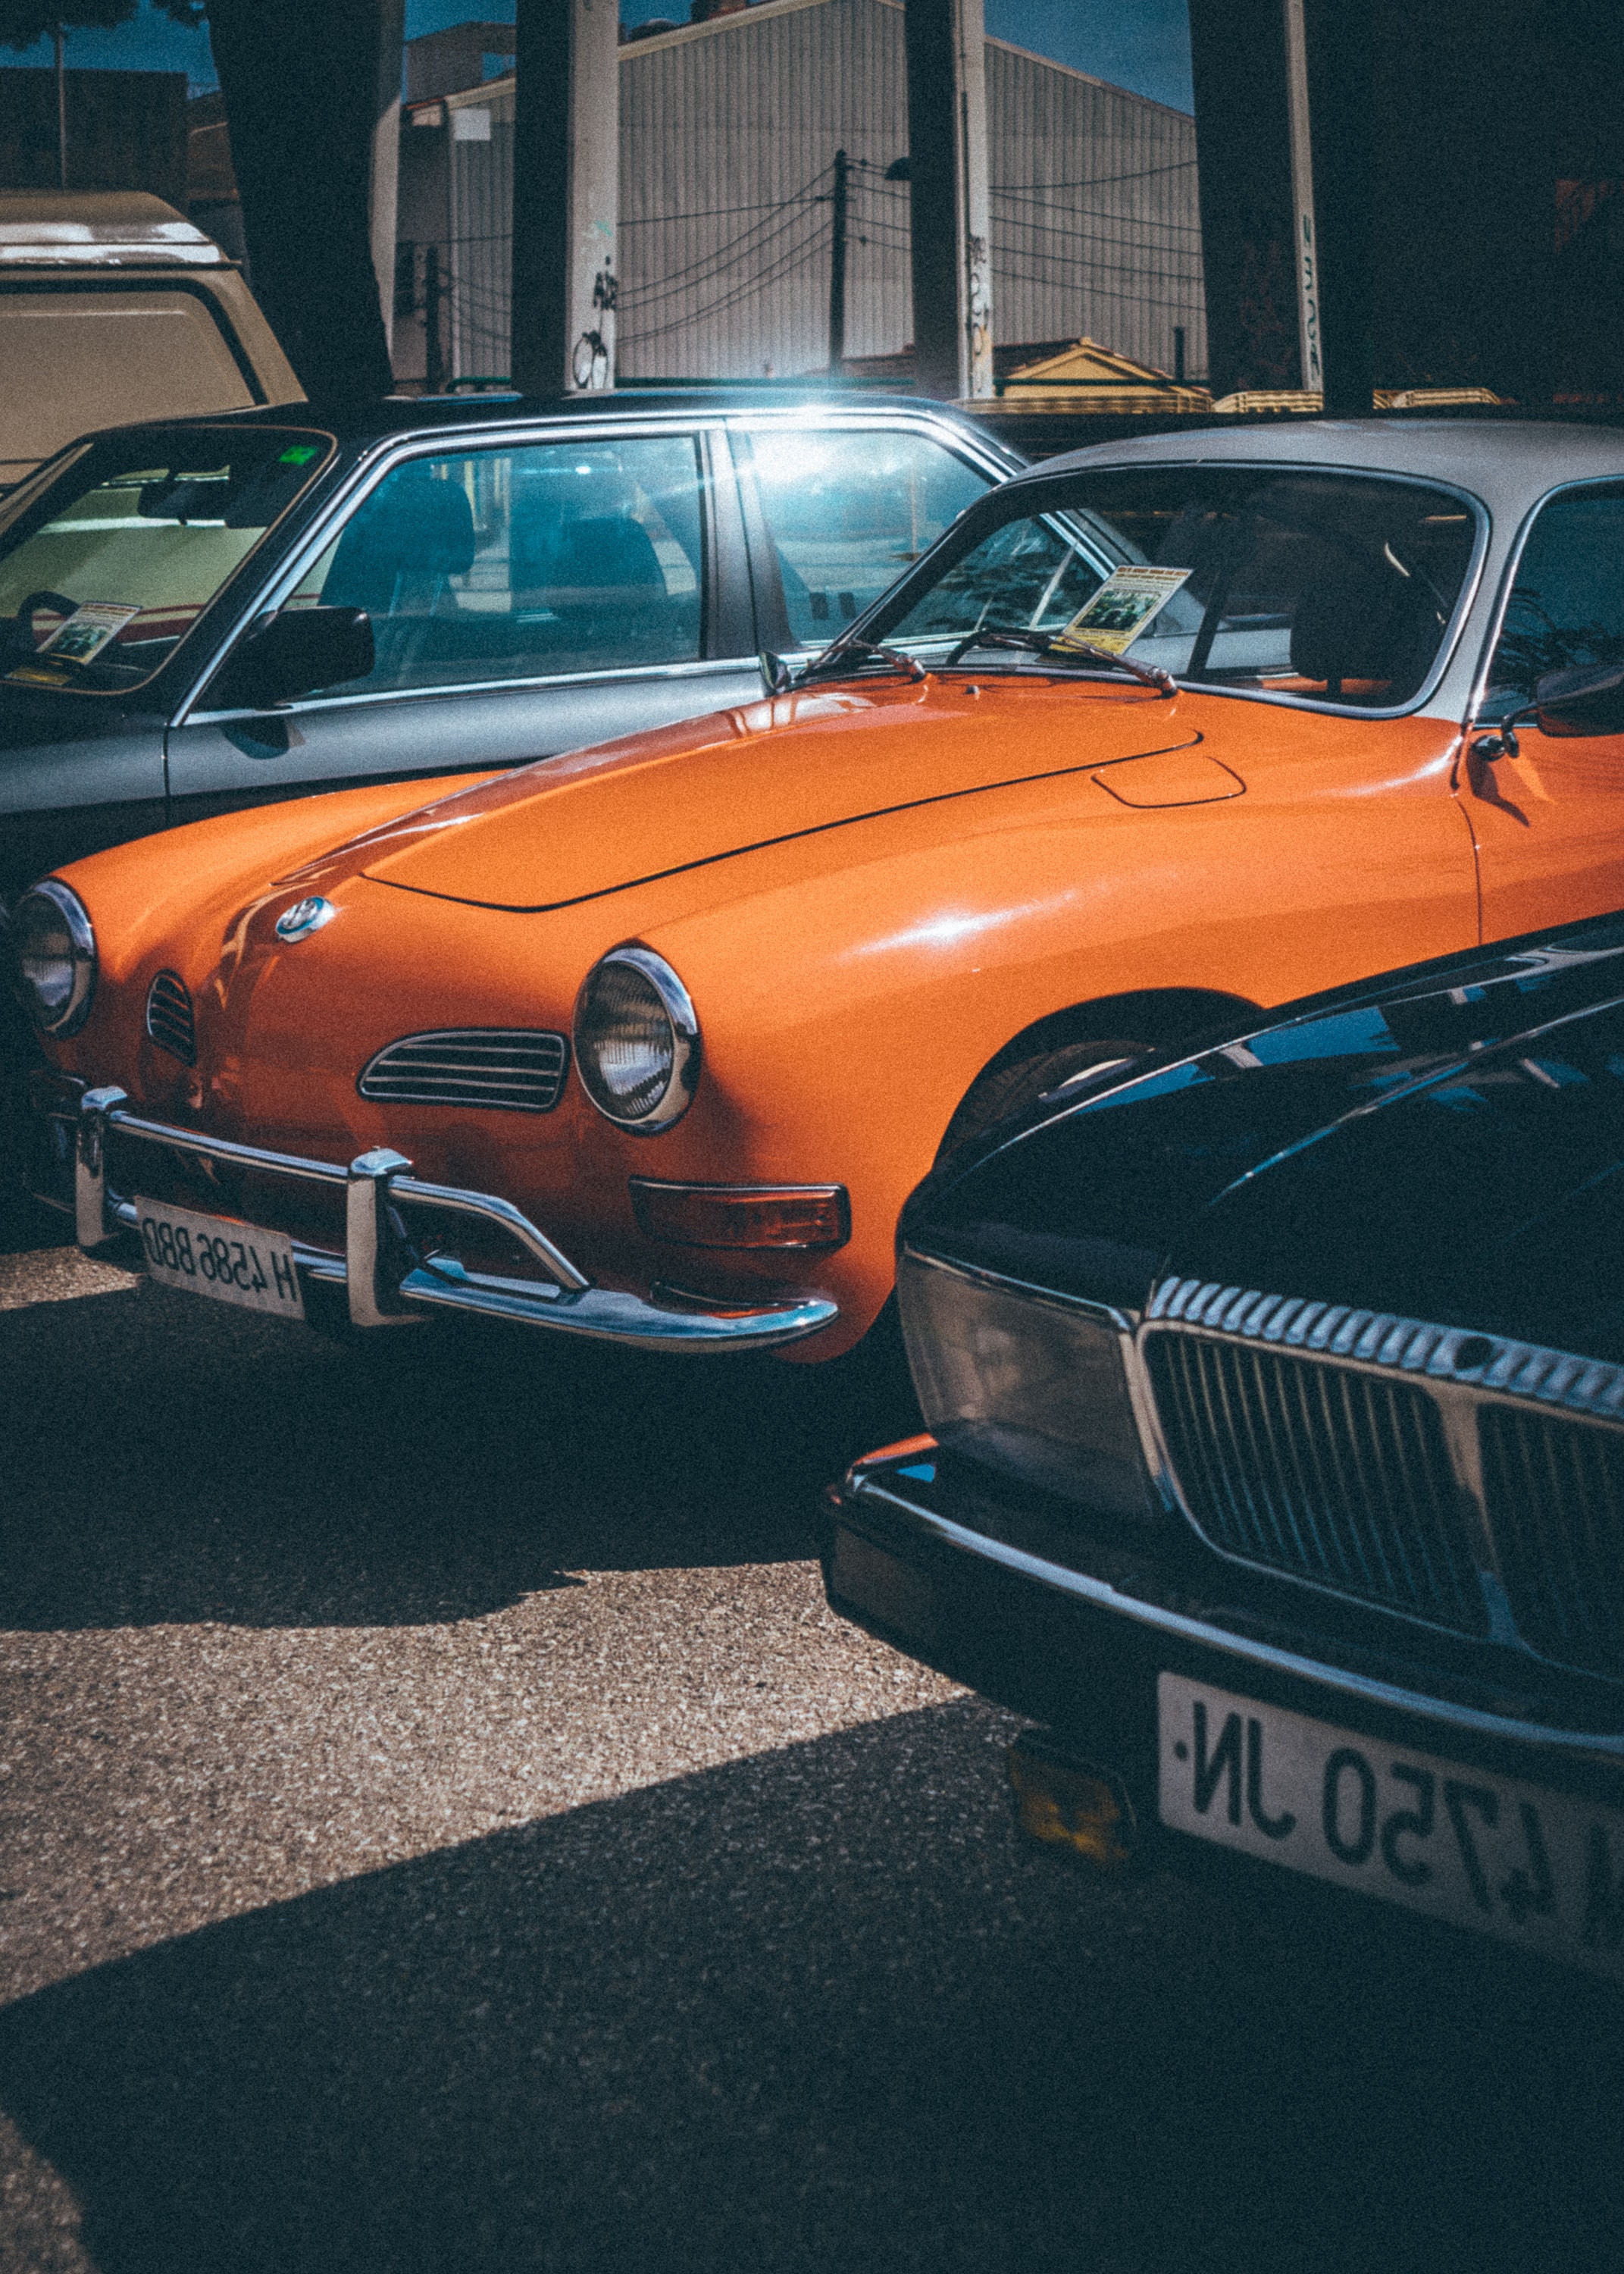
land vehicle, vehicle, car, yellow, classic car, classic, coupe, vintage car, transport, sedan, infrastructure, hood, antique car, street, road, bumper